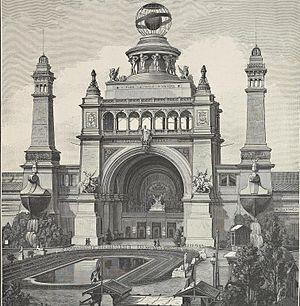
11 février : arrêté royal instituant la Croix militaire.